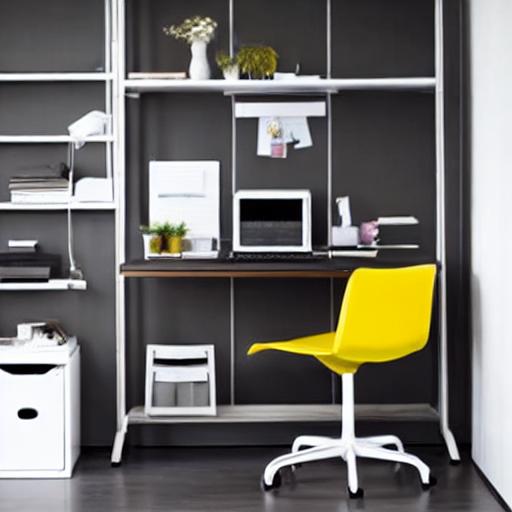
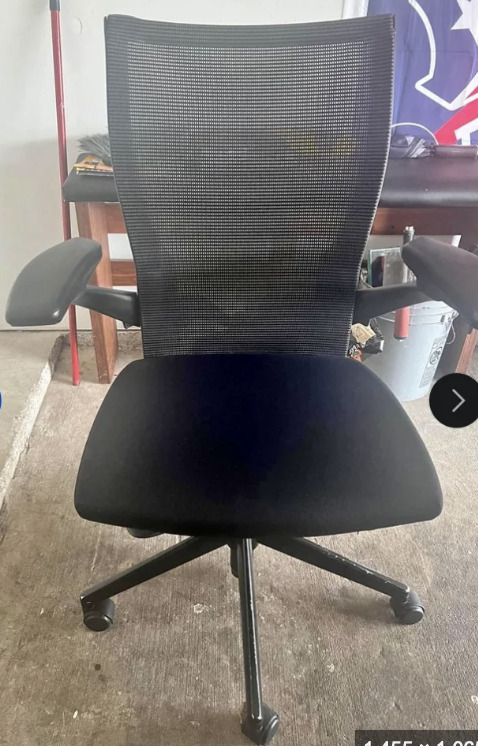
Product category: items_chair
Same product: no